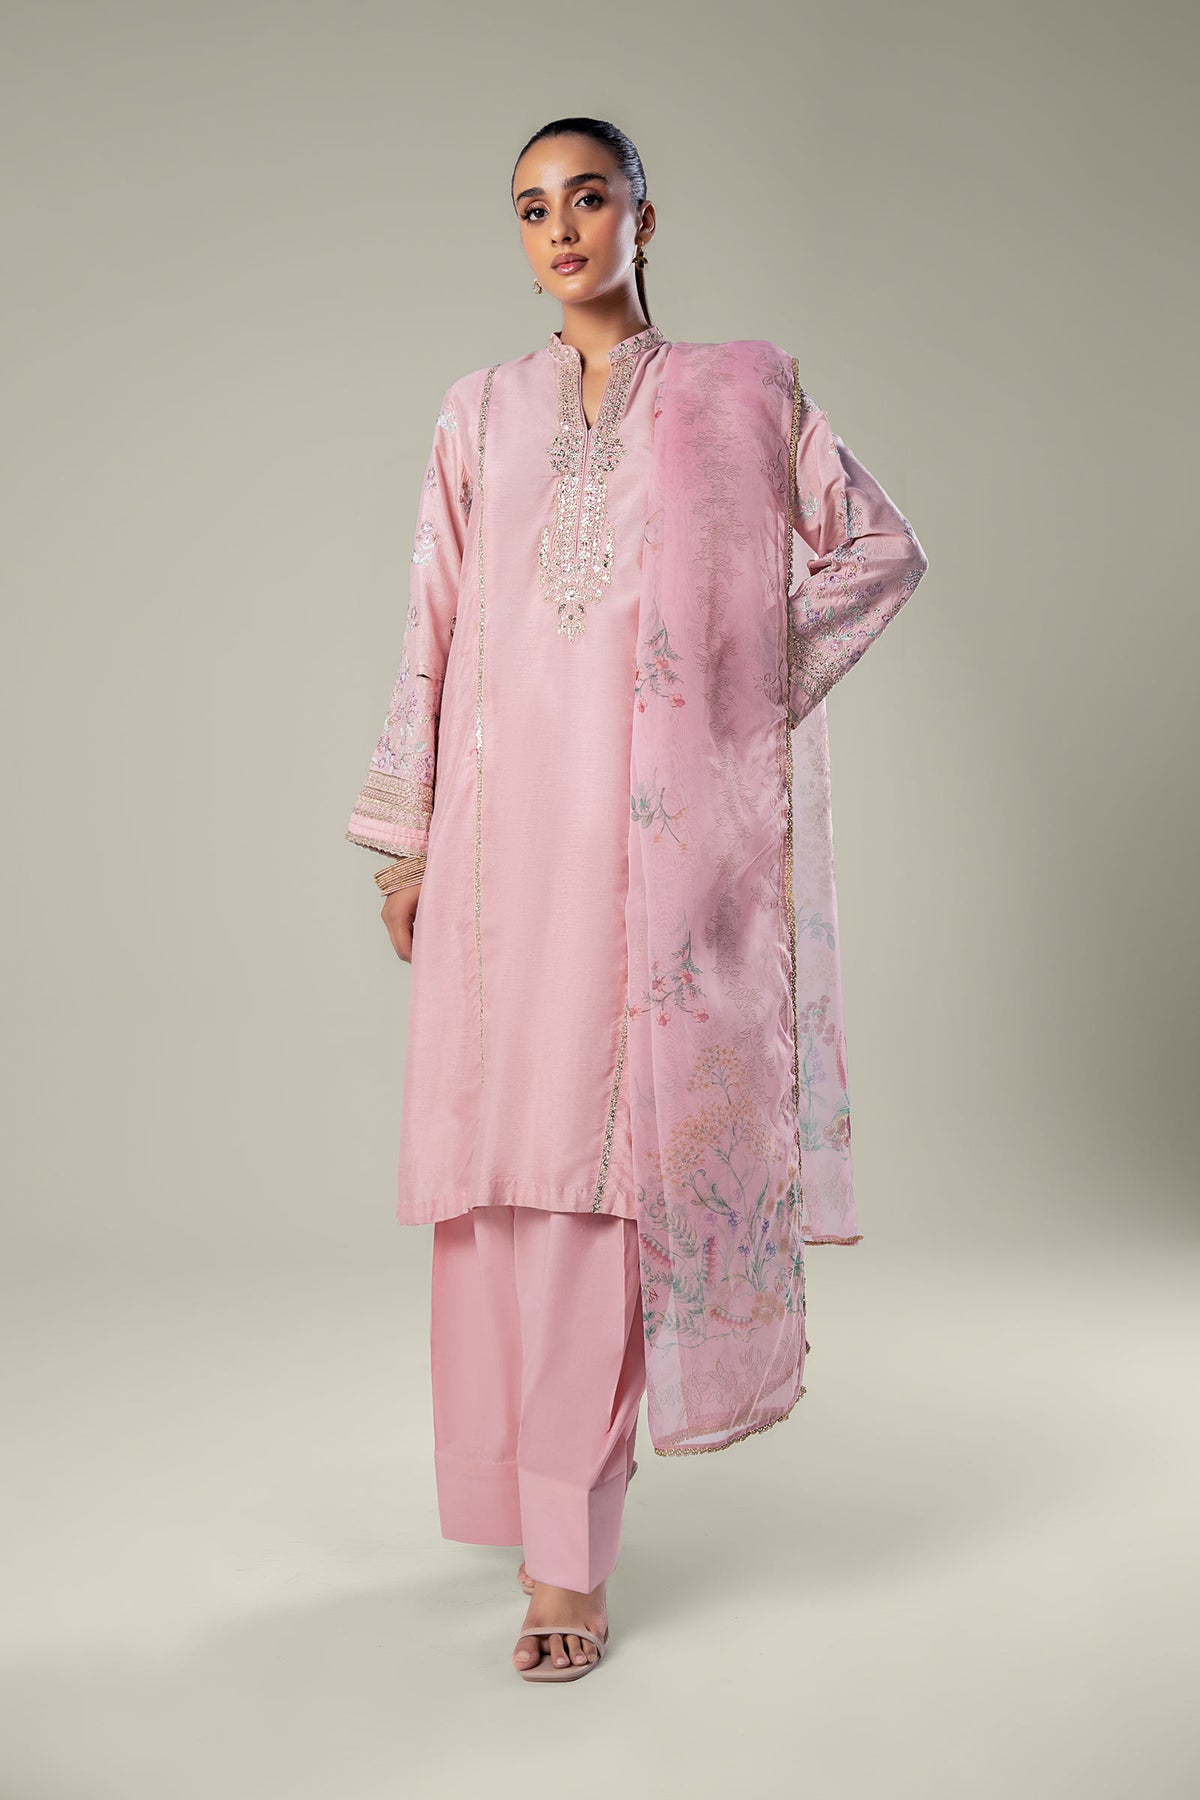
pink kashmir embroidered salwar